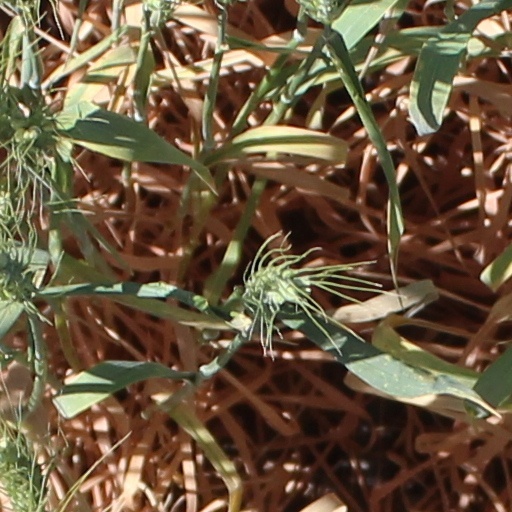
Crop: wheat